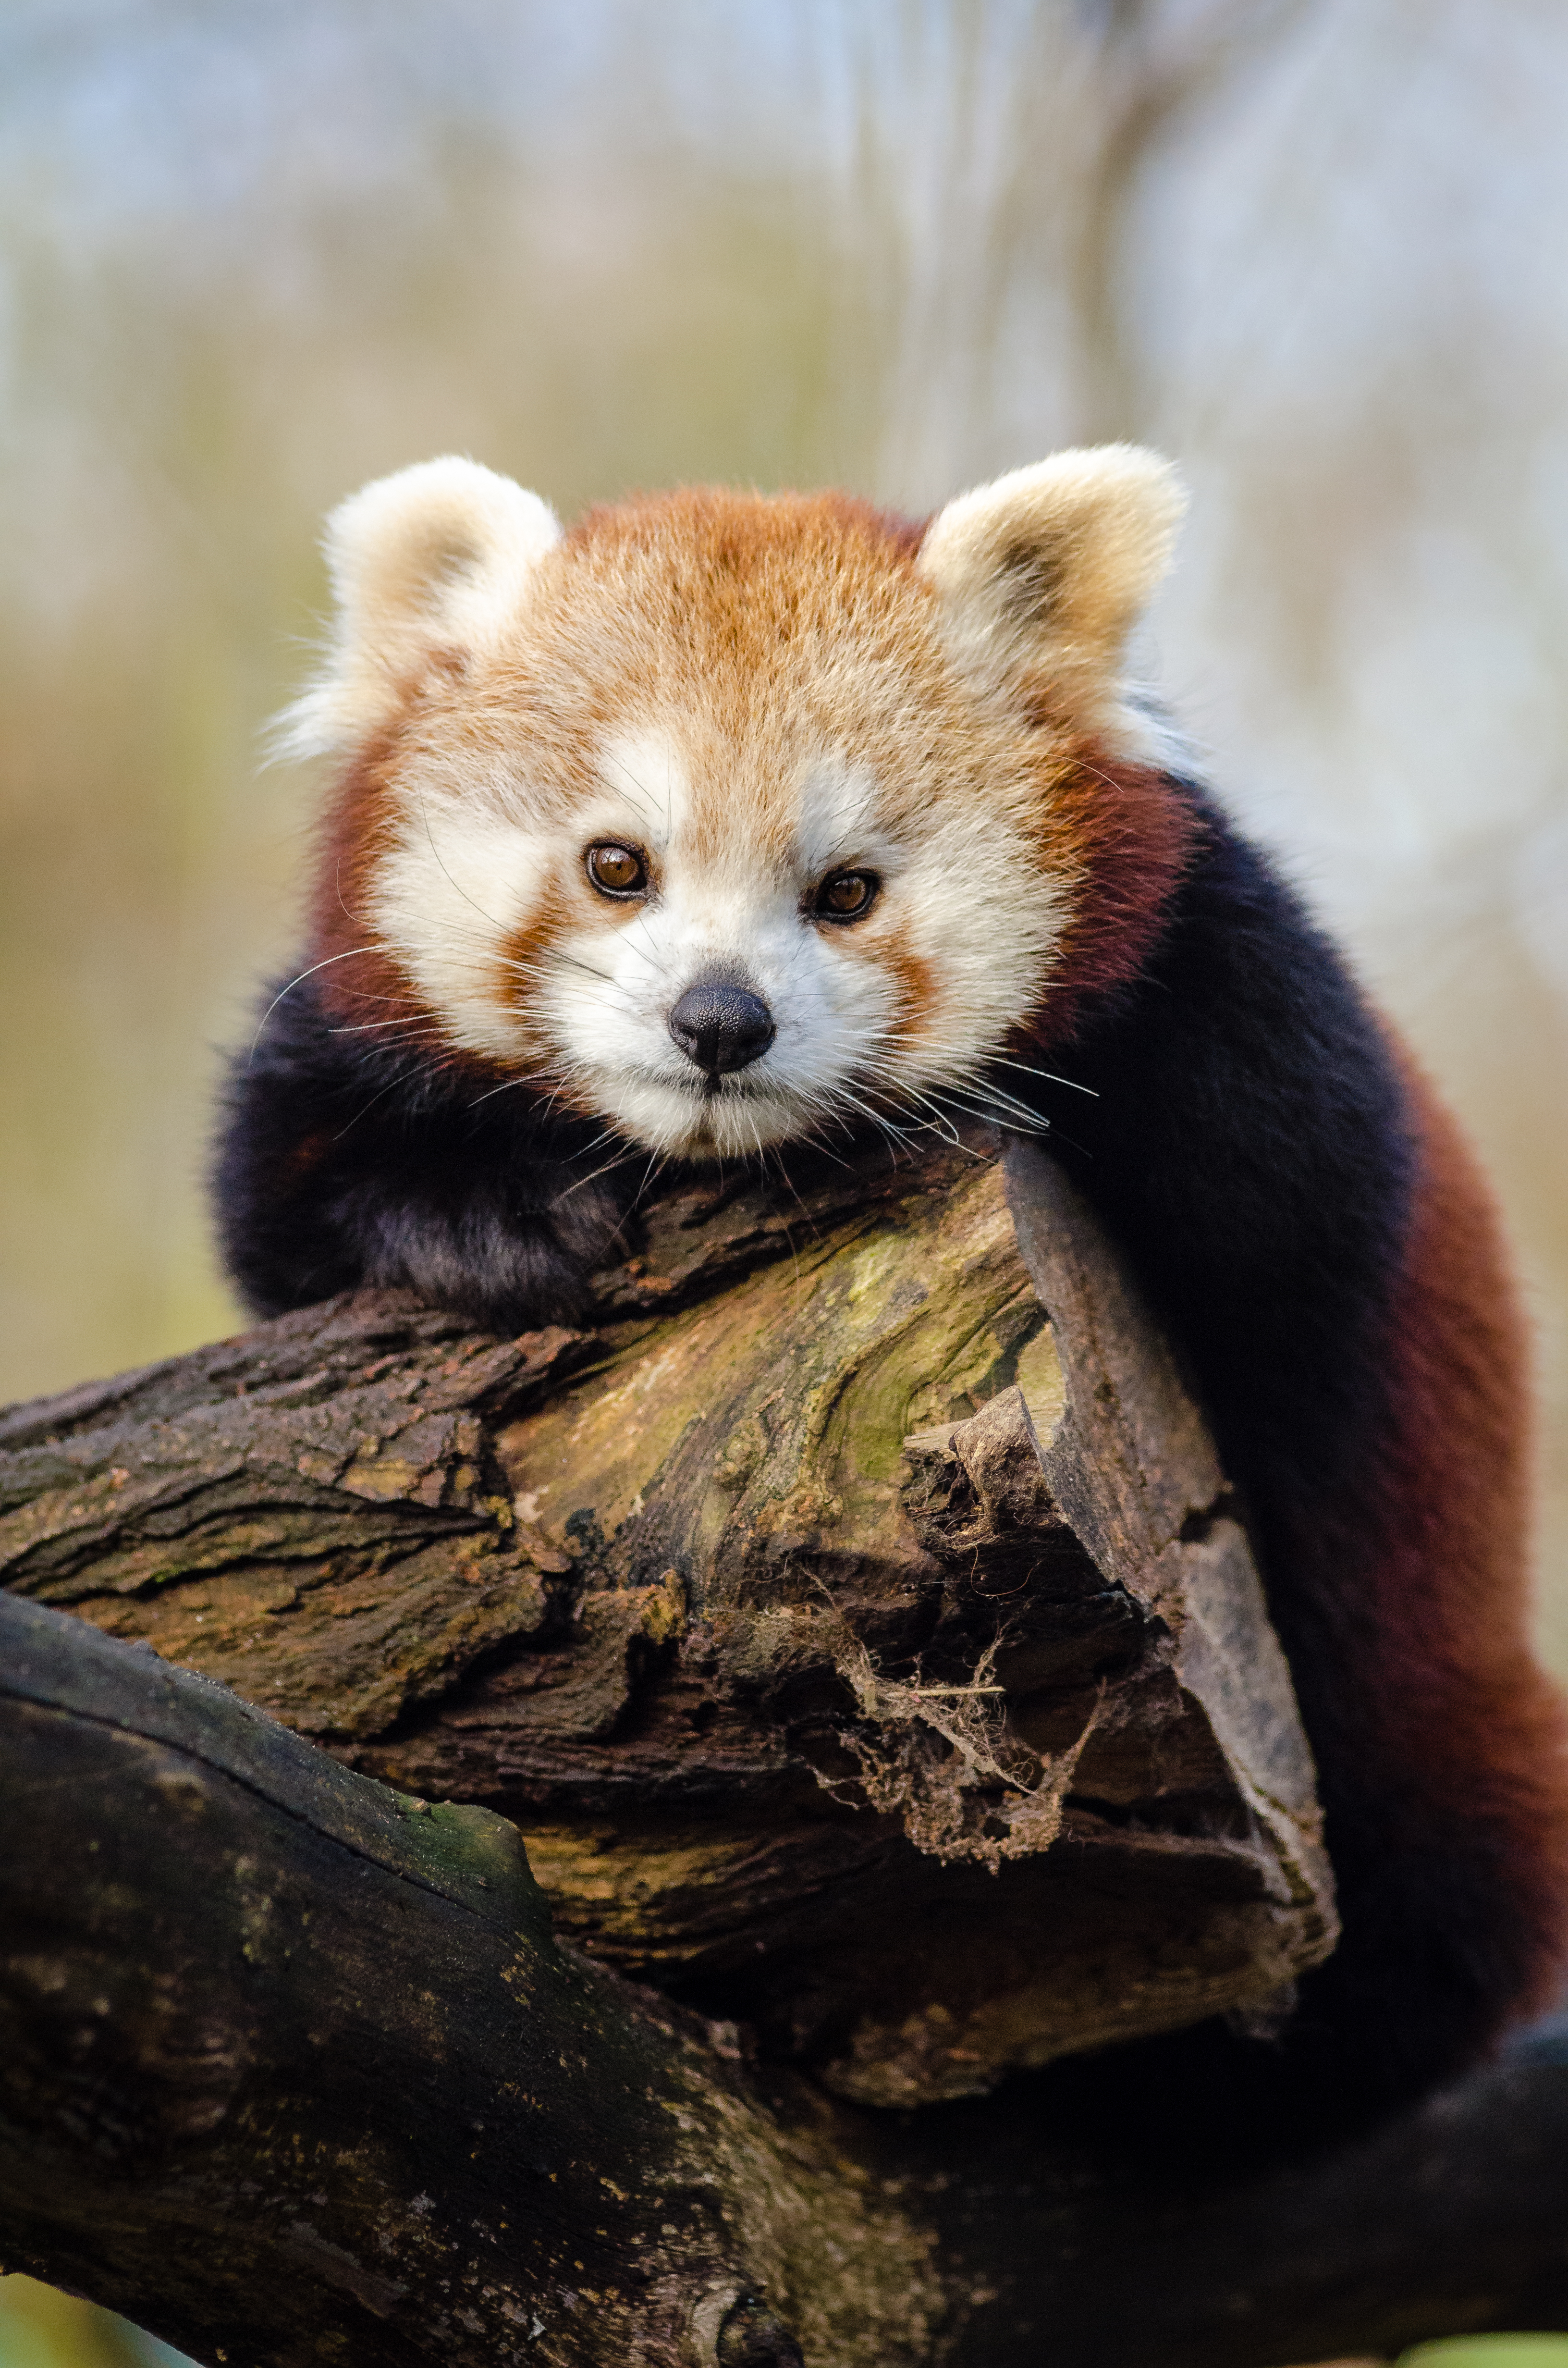
tree, nature, cold, winter, bokeh, vintage, sweet, feet, animal, cute, female, bear, wildlife, zoo, fur, orange, young, green, high, red, foot, mammal, nikon, fauna, red panda, panda, 2015, face, nose, whiskers, paw, tail, animals, ears, endangered, vertebrate, germany, deutschland, natur, paws, tier, iso, ss, fell, grn, gesicht, baum, adorable, bamboo, d7000, roter, kleiner, niedlich, sues, suess, species, bedrohte, tierart, tierpark, weiblich, jungtier, jung, ohren, schwanz, nase, bedroht, ailurus, fulgens, mozilla, firefox, wochenende, weekend, kalt